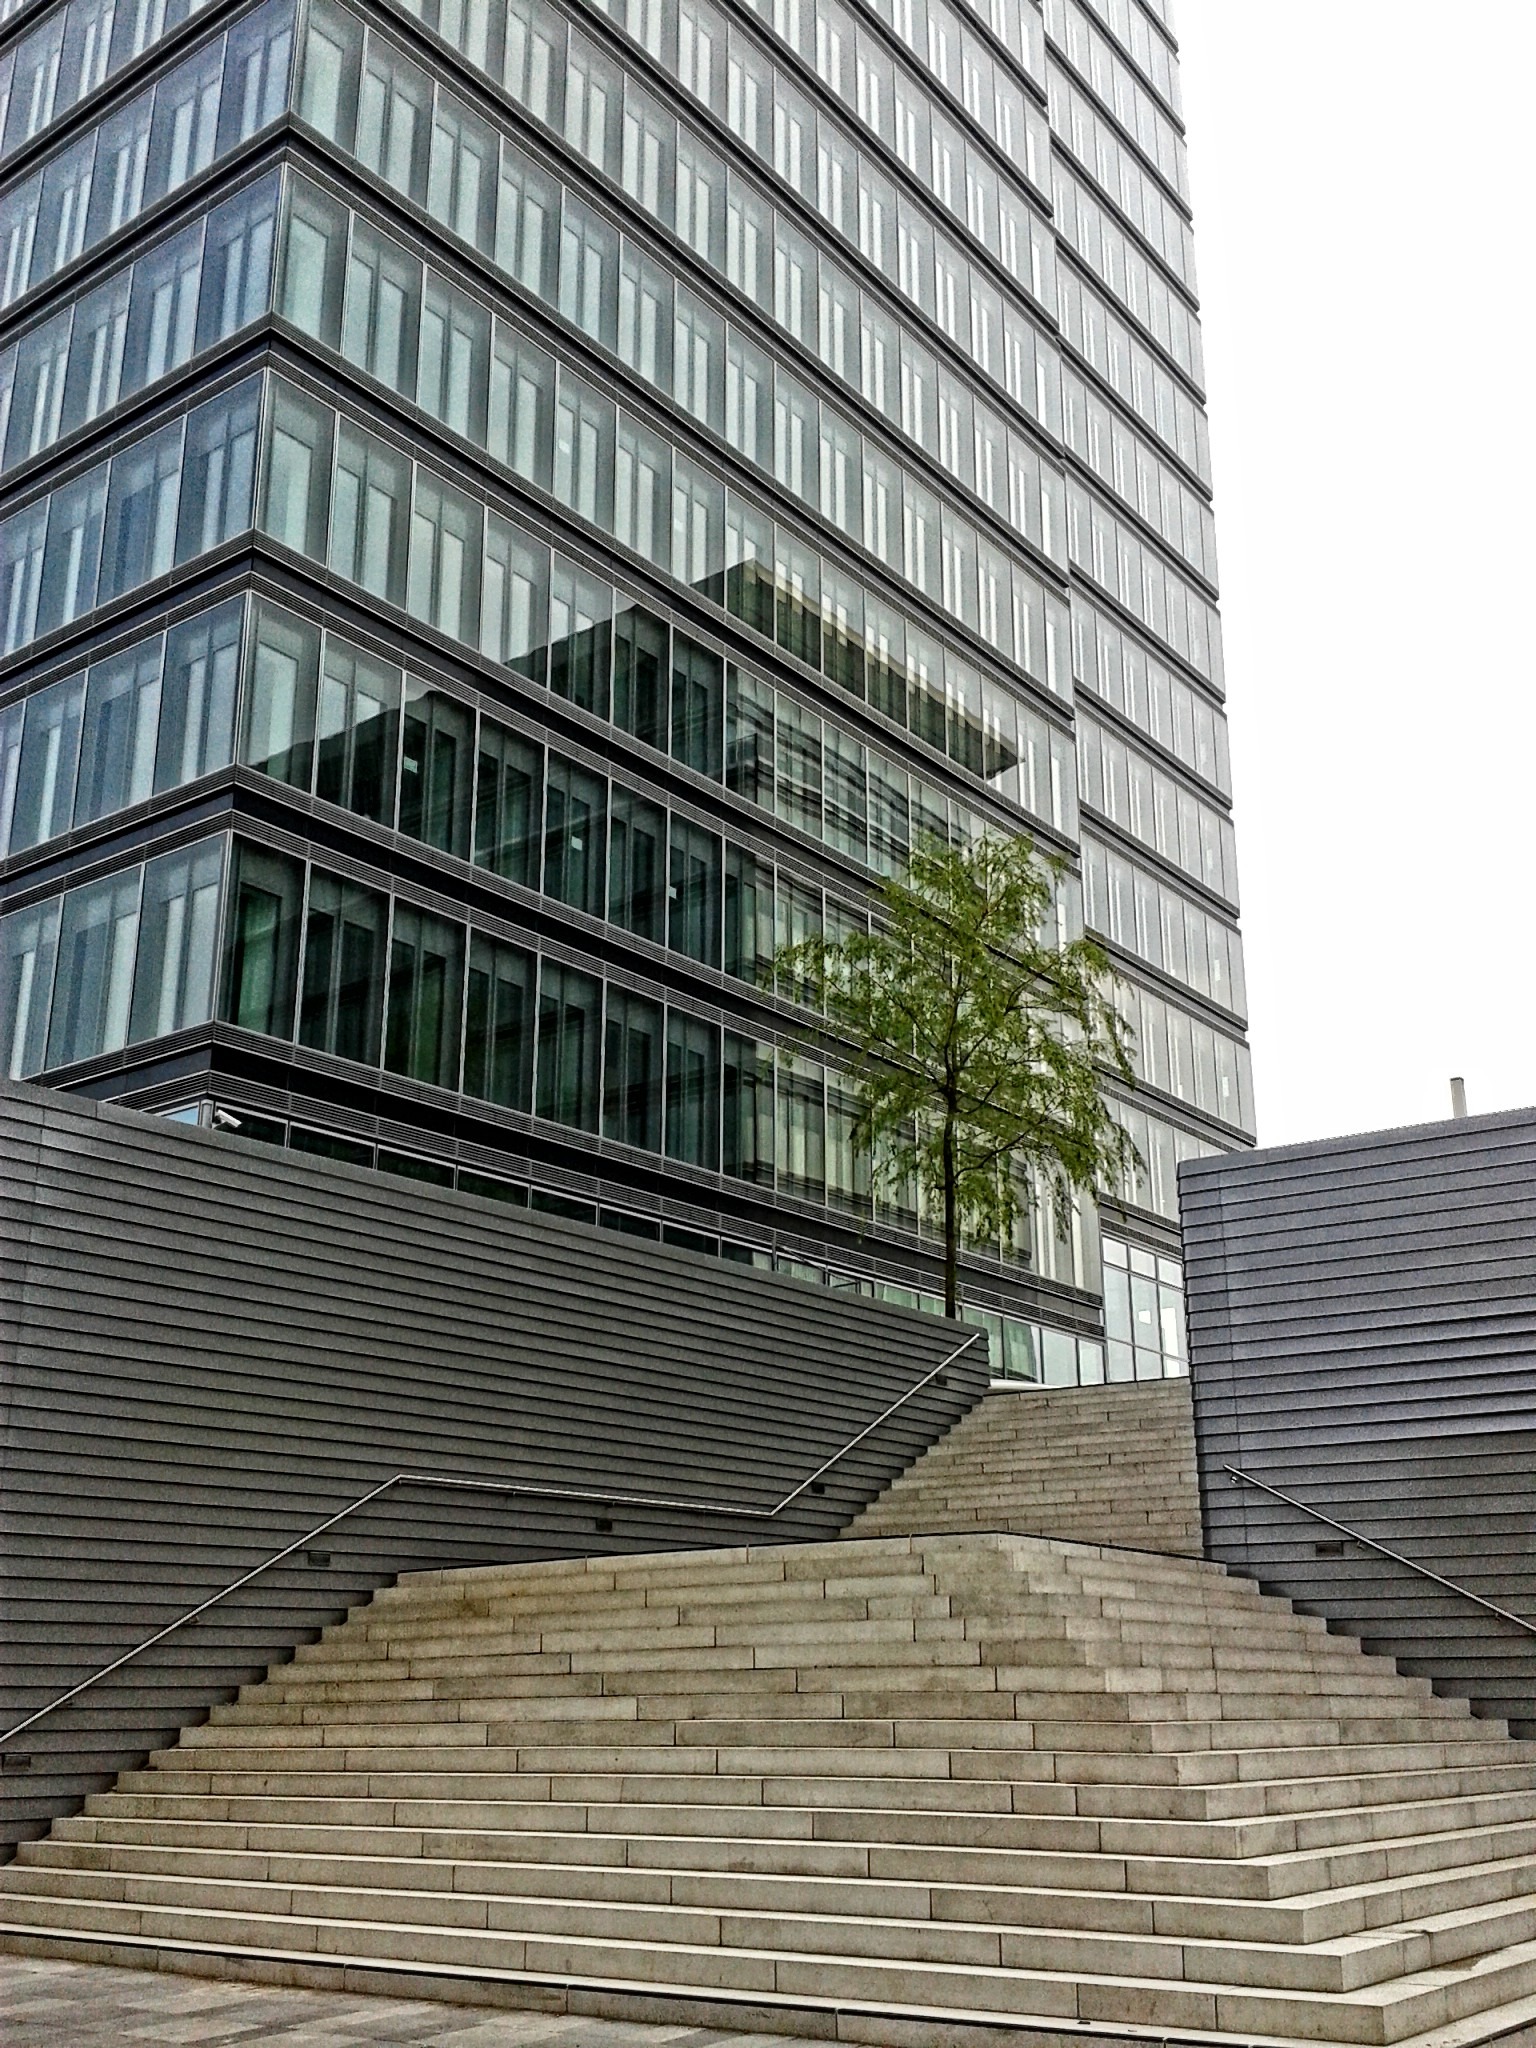
architecture, roof, building, skyscraper, line, facade, modern, tower block, design, homes, germany, cologne, headquarters, deutz, condominium, residential area, outdoor structure, brutalist architecture, lanxess